National Highway 3 (India, old numbering)

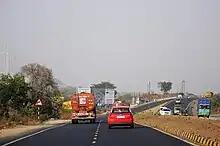
Agra-Bombay Highway near Dhule, Maharashtra

National Highway 3 (old number), or Old national NH 3, commonly referred to as the Agra–Bombay Road or just Agra Road in Bombay, was a major Indian National Highway that ran through the states of Uttar Pradesh, Rajasthan, Madhya Pradesh and Maharashtra in India. The national highway still exists but its various segments have been assigned new numbers as stated in the following section.